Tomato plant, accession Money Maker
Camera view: tilt-top (135 deg); turntable rotation: 30 degrees
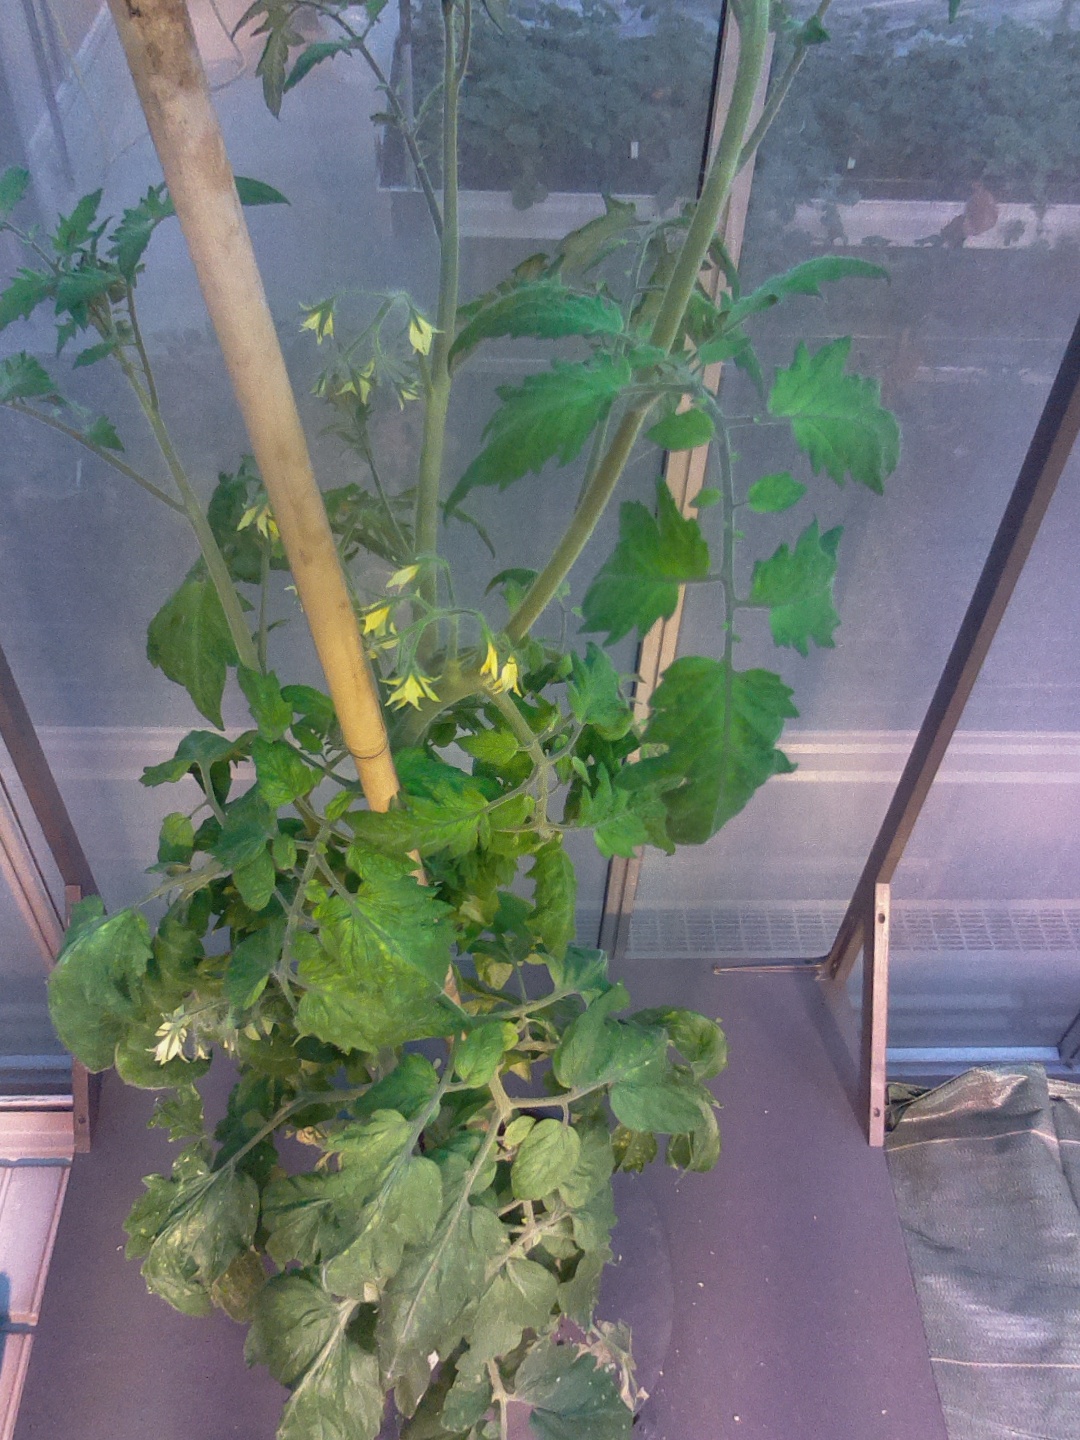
BBCH growth stage 71: 10%-20% of final fruit size